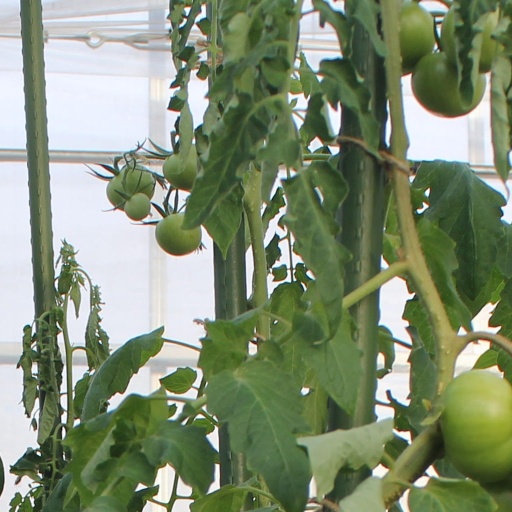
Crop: tomato